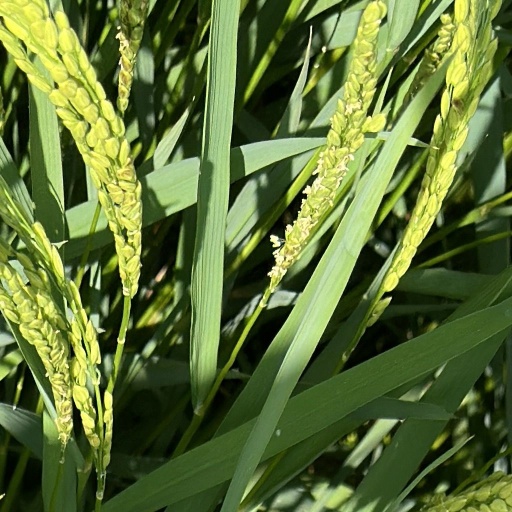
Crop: rice